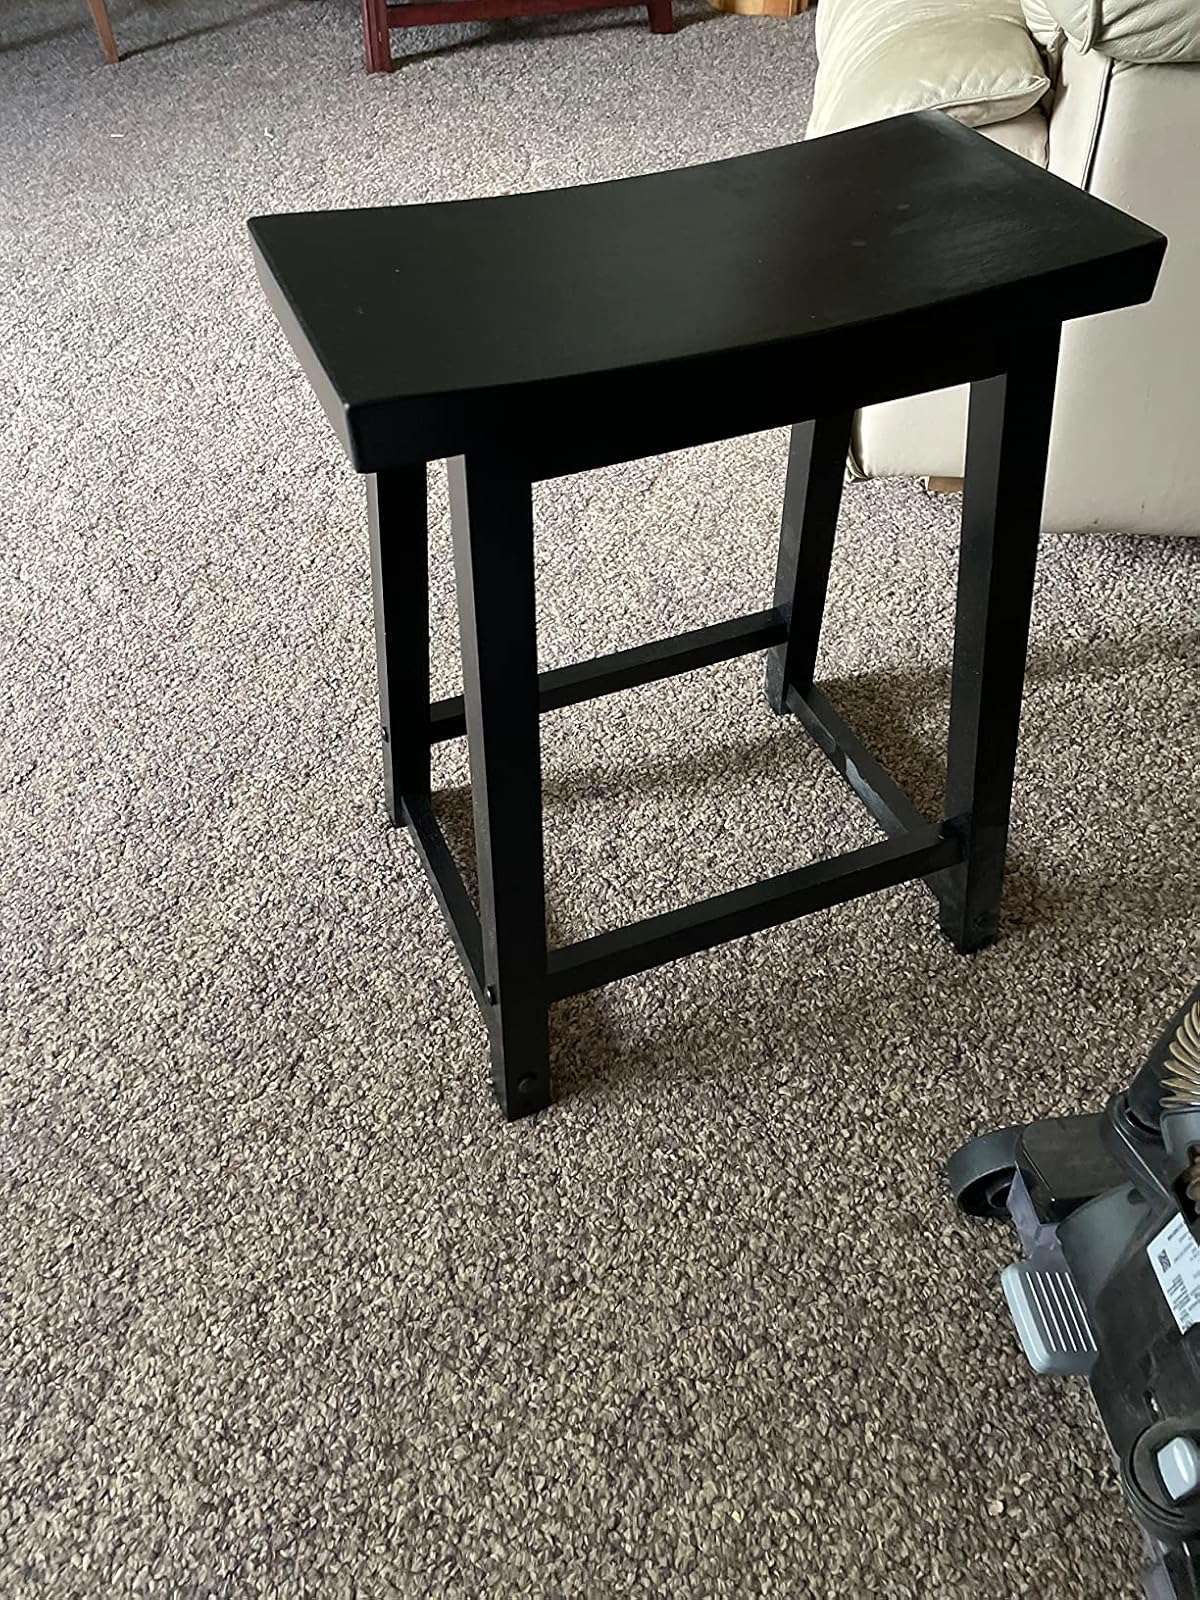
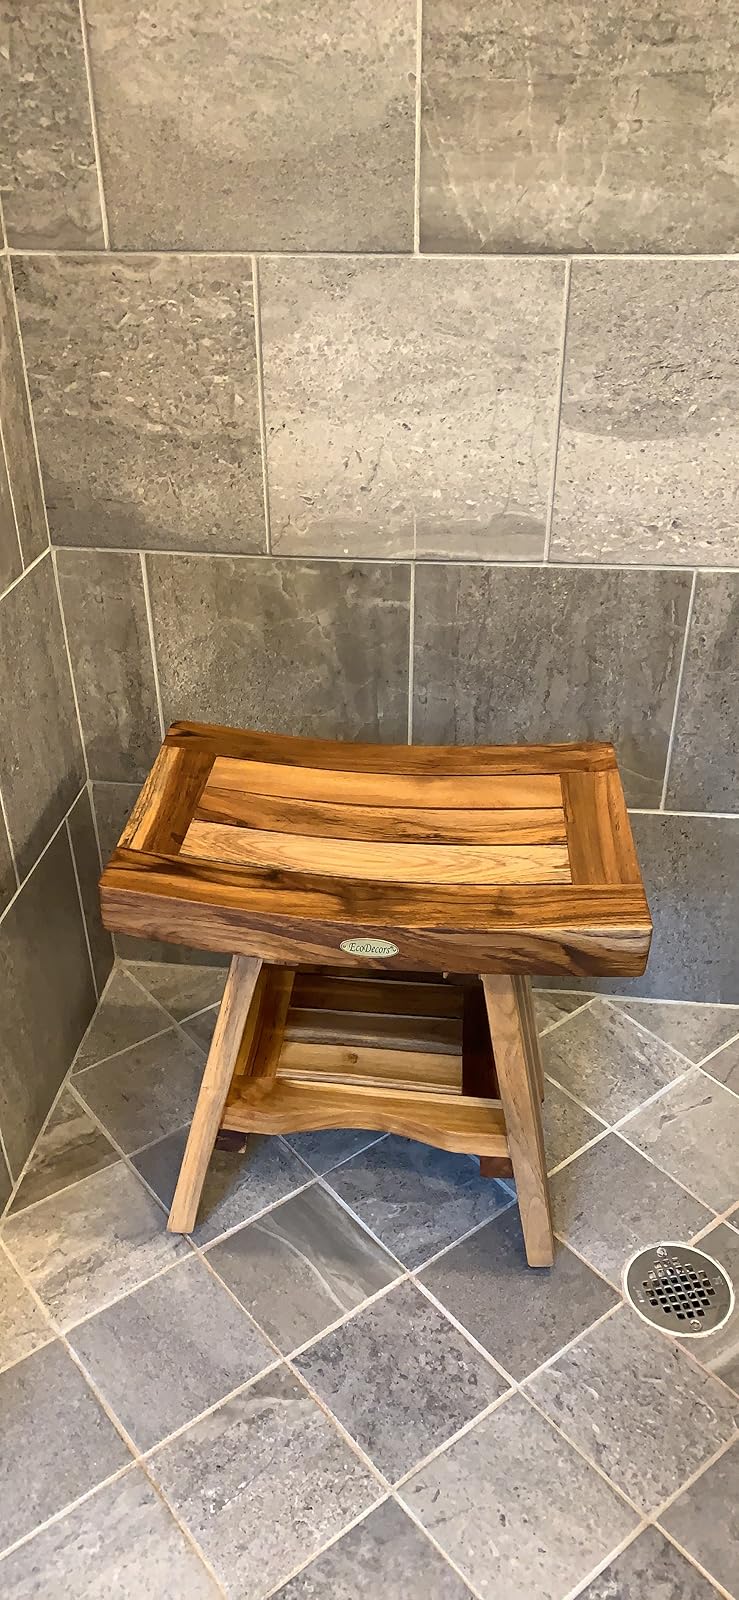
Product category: stool
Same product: no